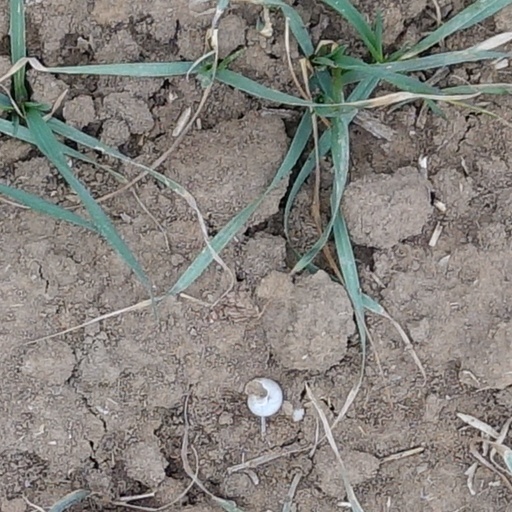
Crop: wheat